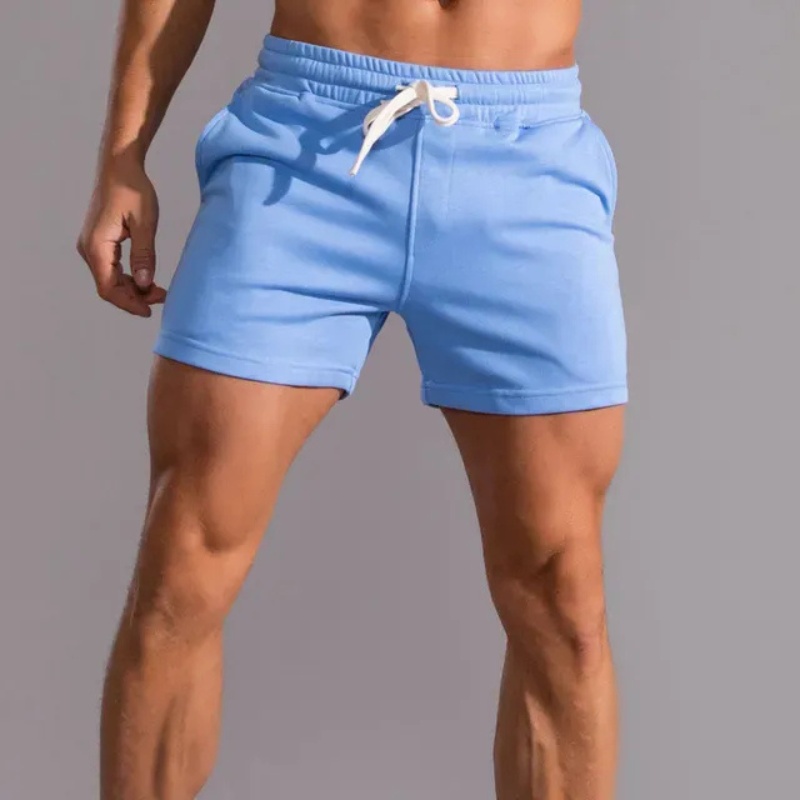
Lässige Sommershorts für Herren | kurze
Brand: Kempten Modehaus
LEICHTER TRAGEKOMFORT FÜR HEISSE TAGE! Die lässigen Sommershorts für Herren bieten dir die ideale Kombination aus Komfort und Stil an warmen Tagen. Ob am Strand, beim Spaziergang oder in der Stadt – mit diesem Modell bist du immer passend gekleidet. Sie verleihen deinem Look eine entspannte, moderne Note ohne auf Funktionalität zu verzichten. WARUM WÄHLEN LÄSSIGE SOMMERSHORTS FÜR HERREN? Bequemer Schnitt: Bietet angenehme Bewegungsfreiheit bei jeder Aktivität. Vielseitig tragbar: Perfekt für Urlaub, Freizeit oder sportliche Ausflüge. Leichtes Design: Ideal für hohe Temperaturen und lange Sommertage. Zeitloser Look: Lässt sich mühelos mit T-Shirts, Polos oder Hemden kombinieren.
Category: Apparel & Accessories > Clothing > Shorts > Jogger Shorts